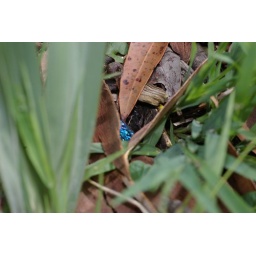
A blue flower wasp within the grass